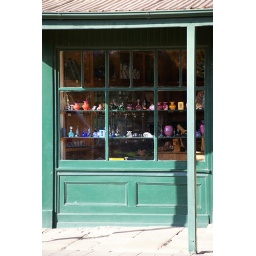
I was struck by the green of this shop with the colourful display in the window